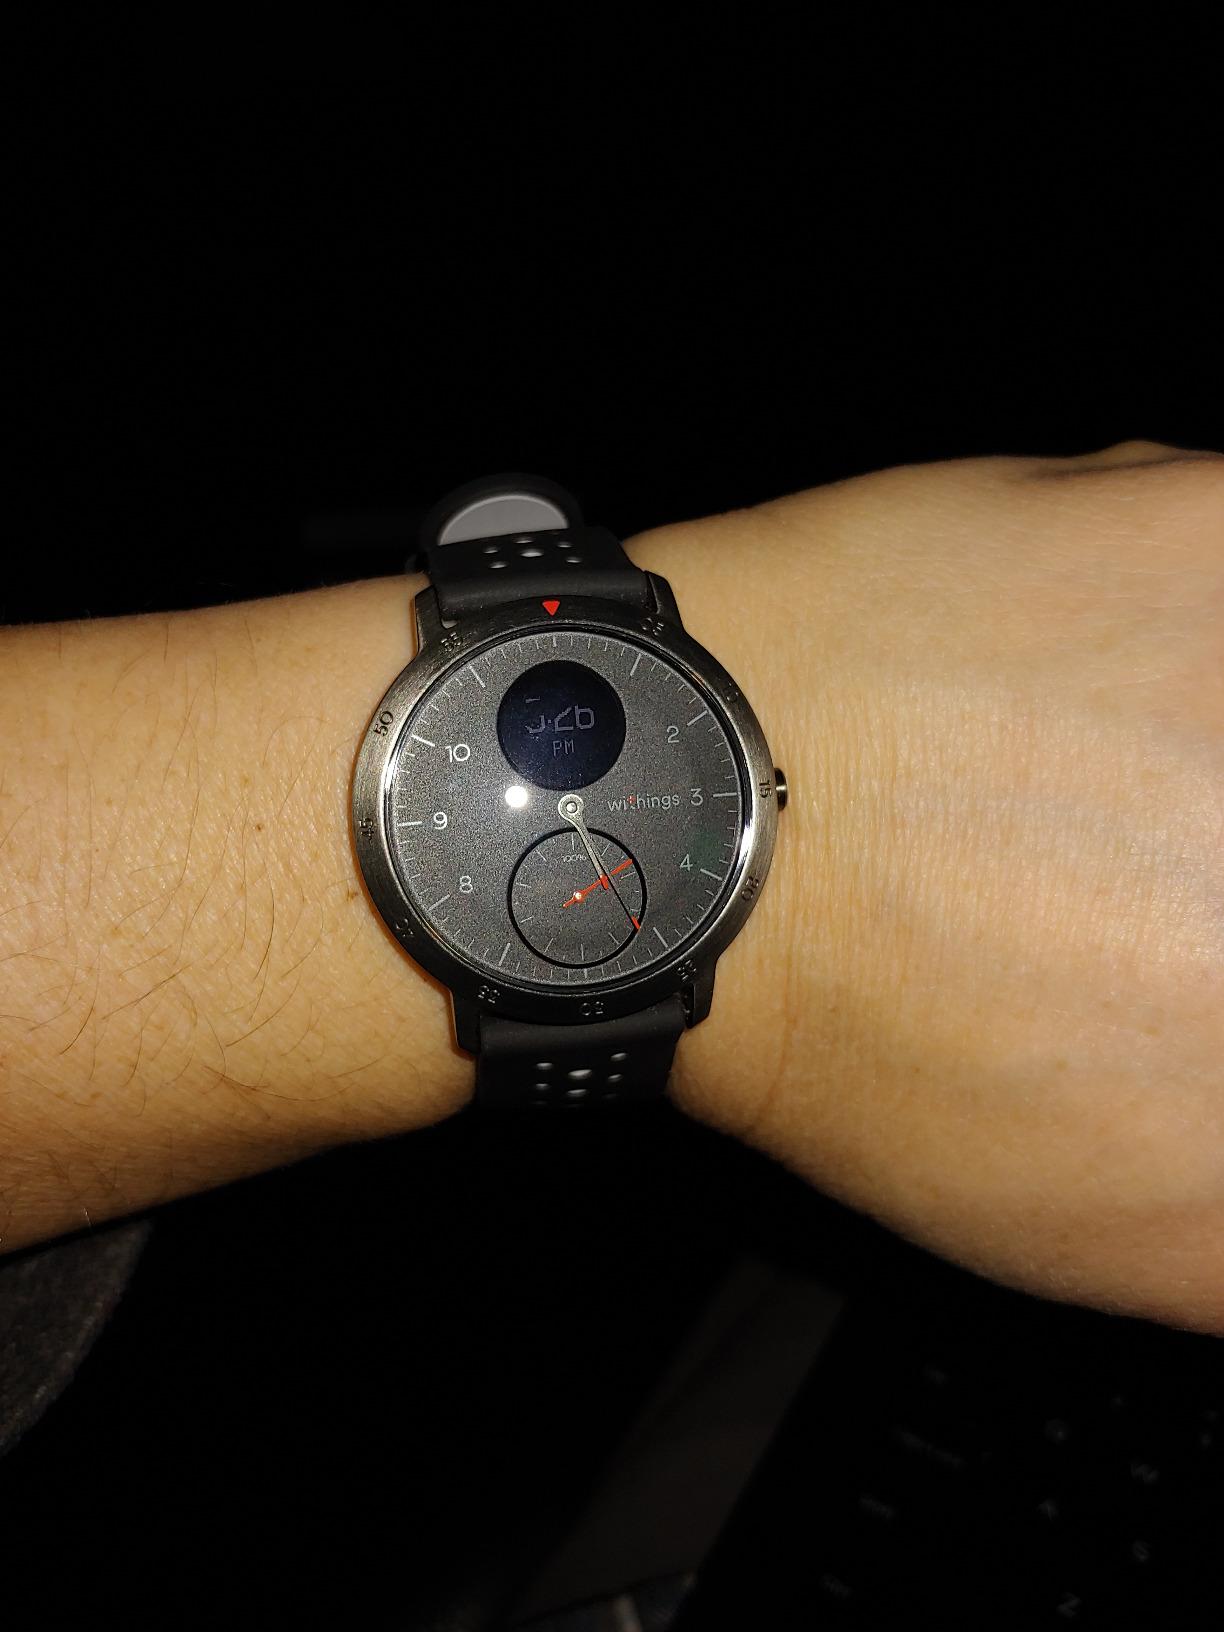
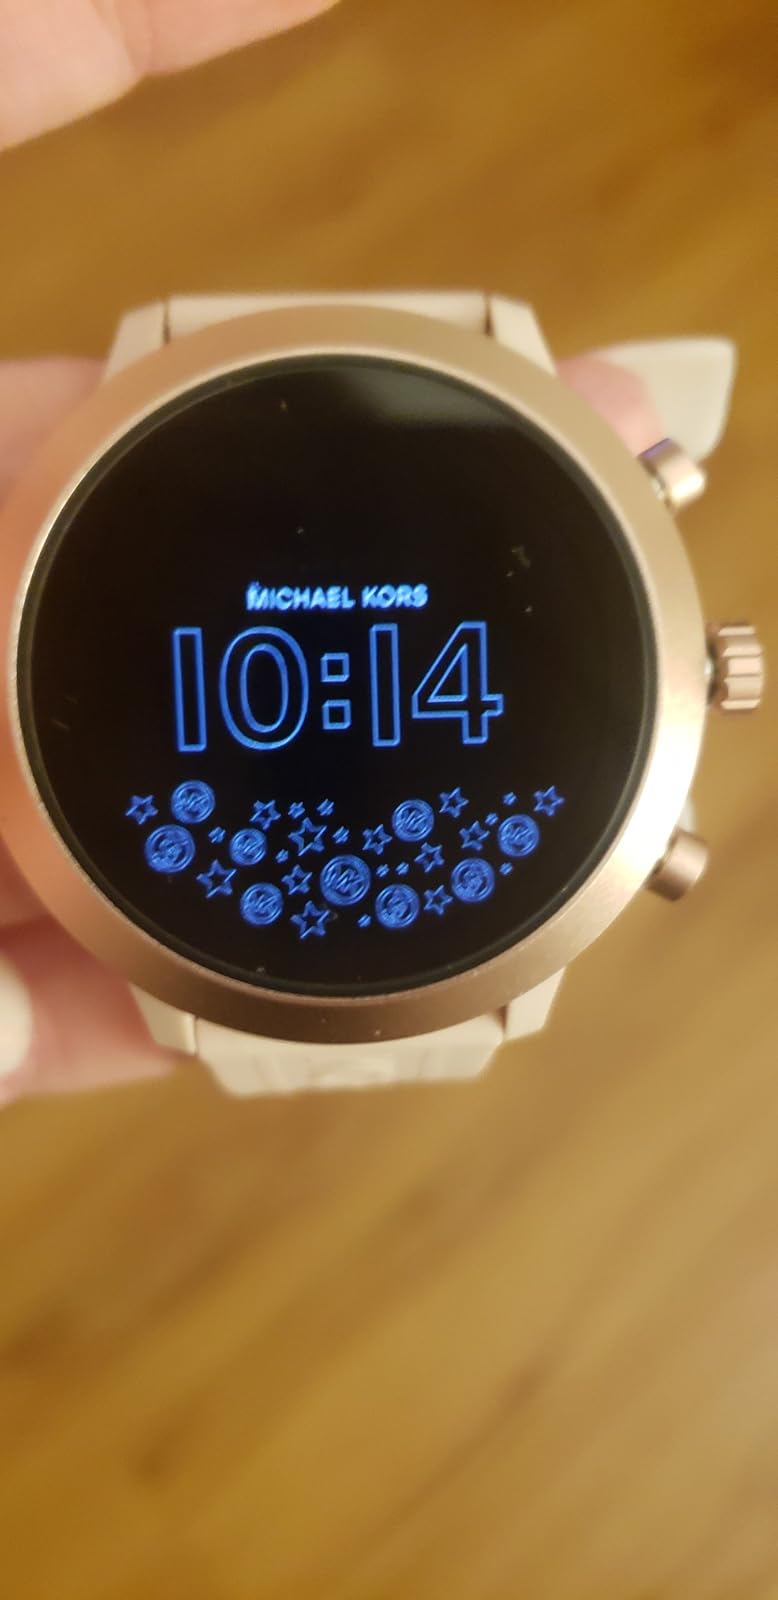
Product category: smartwatch
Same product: no